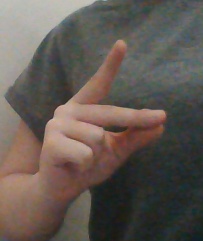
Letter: ta